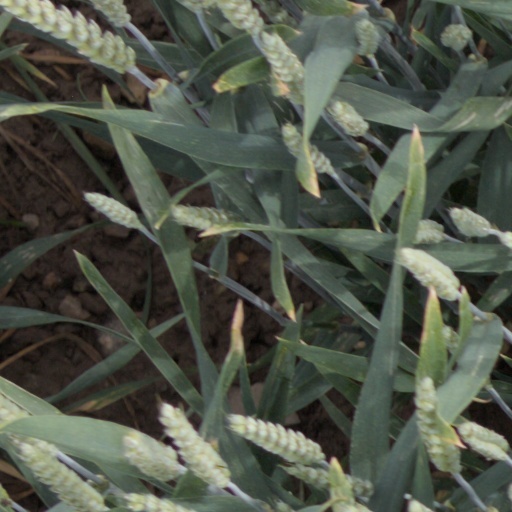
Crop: wheat